Gunshot residue

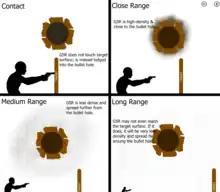
A graphic representation of the GSR left on a target when fired upon from varying ranges.

The detection of nitrates and nitrites for GSR has been around since the early 1900s. The first recorded use of paraffin wax as a lifting medium was done by Dr. Iturrioz in 1914 and was popularized in 1933 by Teodoro Gonzalez of the Mexico City Police Laboratory. The aptly named paraffin test is also referred to as the diphenylamine test, dermal nitrate test and the Gonzalez test. This test consisted of coating a suspect's hands with paraffin wax, allowing it to solidify and peeling it away before adding a diphenylamine/sulfuric acid reagent. The presence of dark blue spots is said to indicate a positive result. This is no longer used in casework due to the high number of false positives caused by the commonality of nitrates and nitrites in a variety of mundane products such as fertilisers.